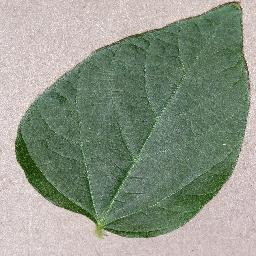
Label: Soybean___healthy